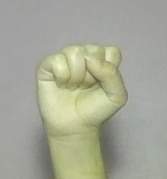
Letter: saad